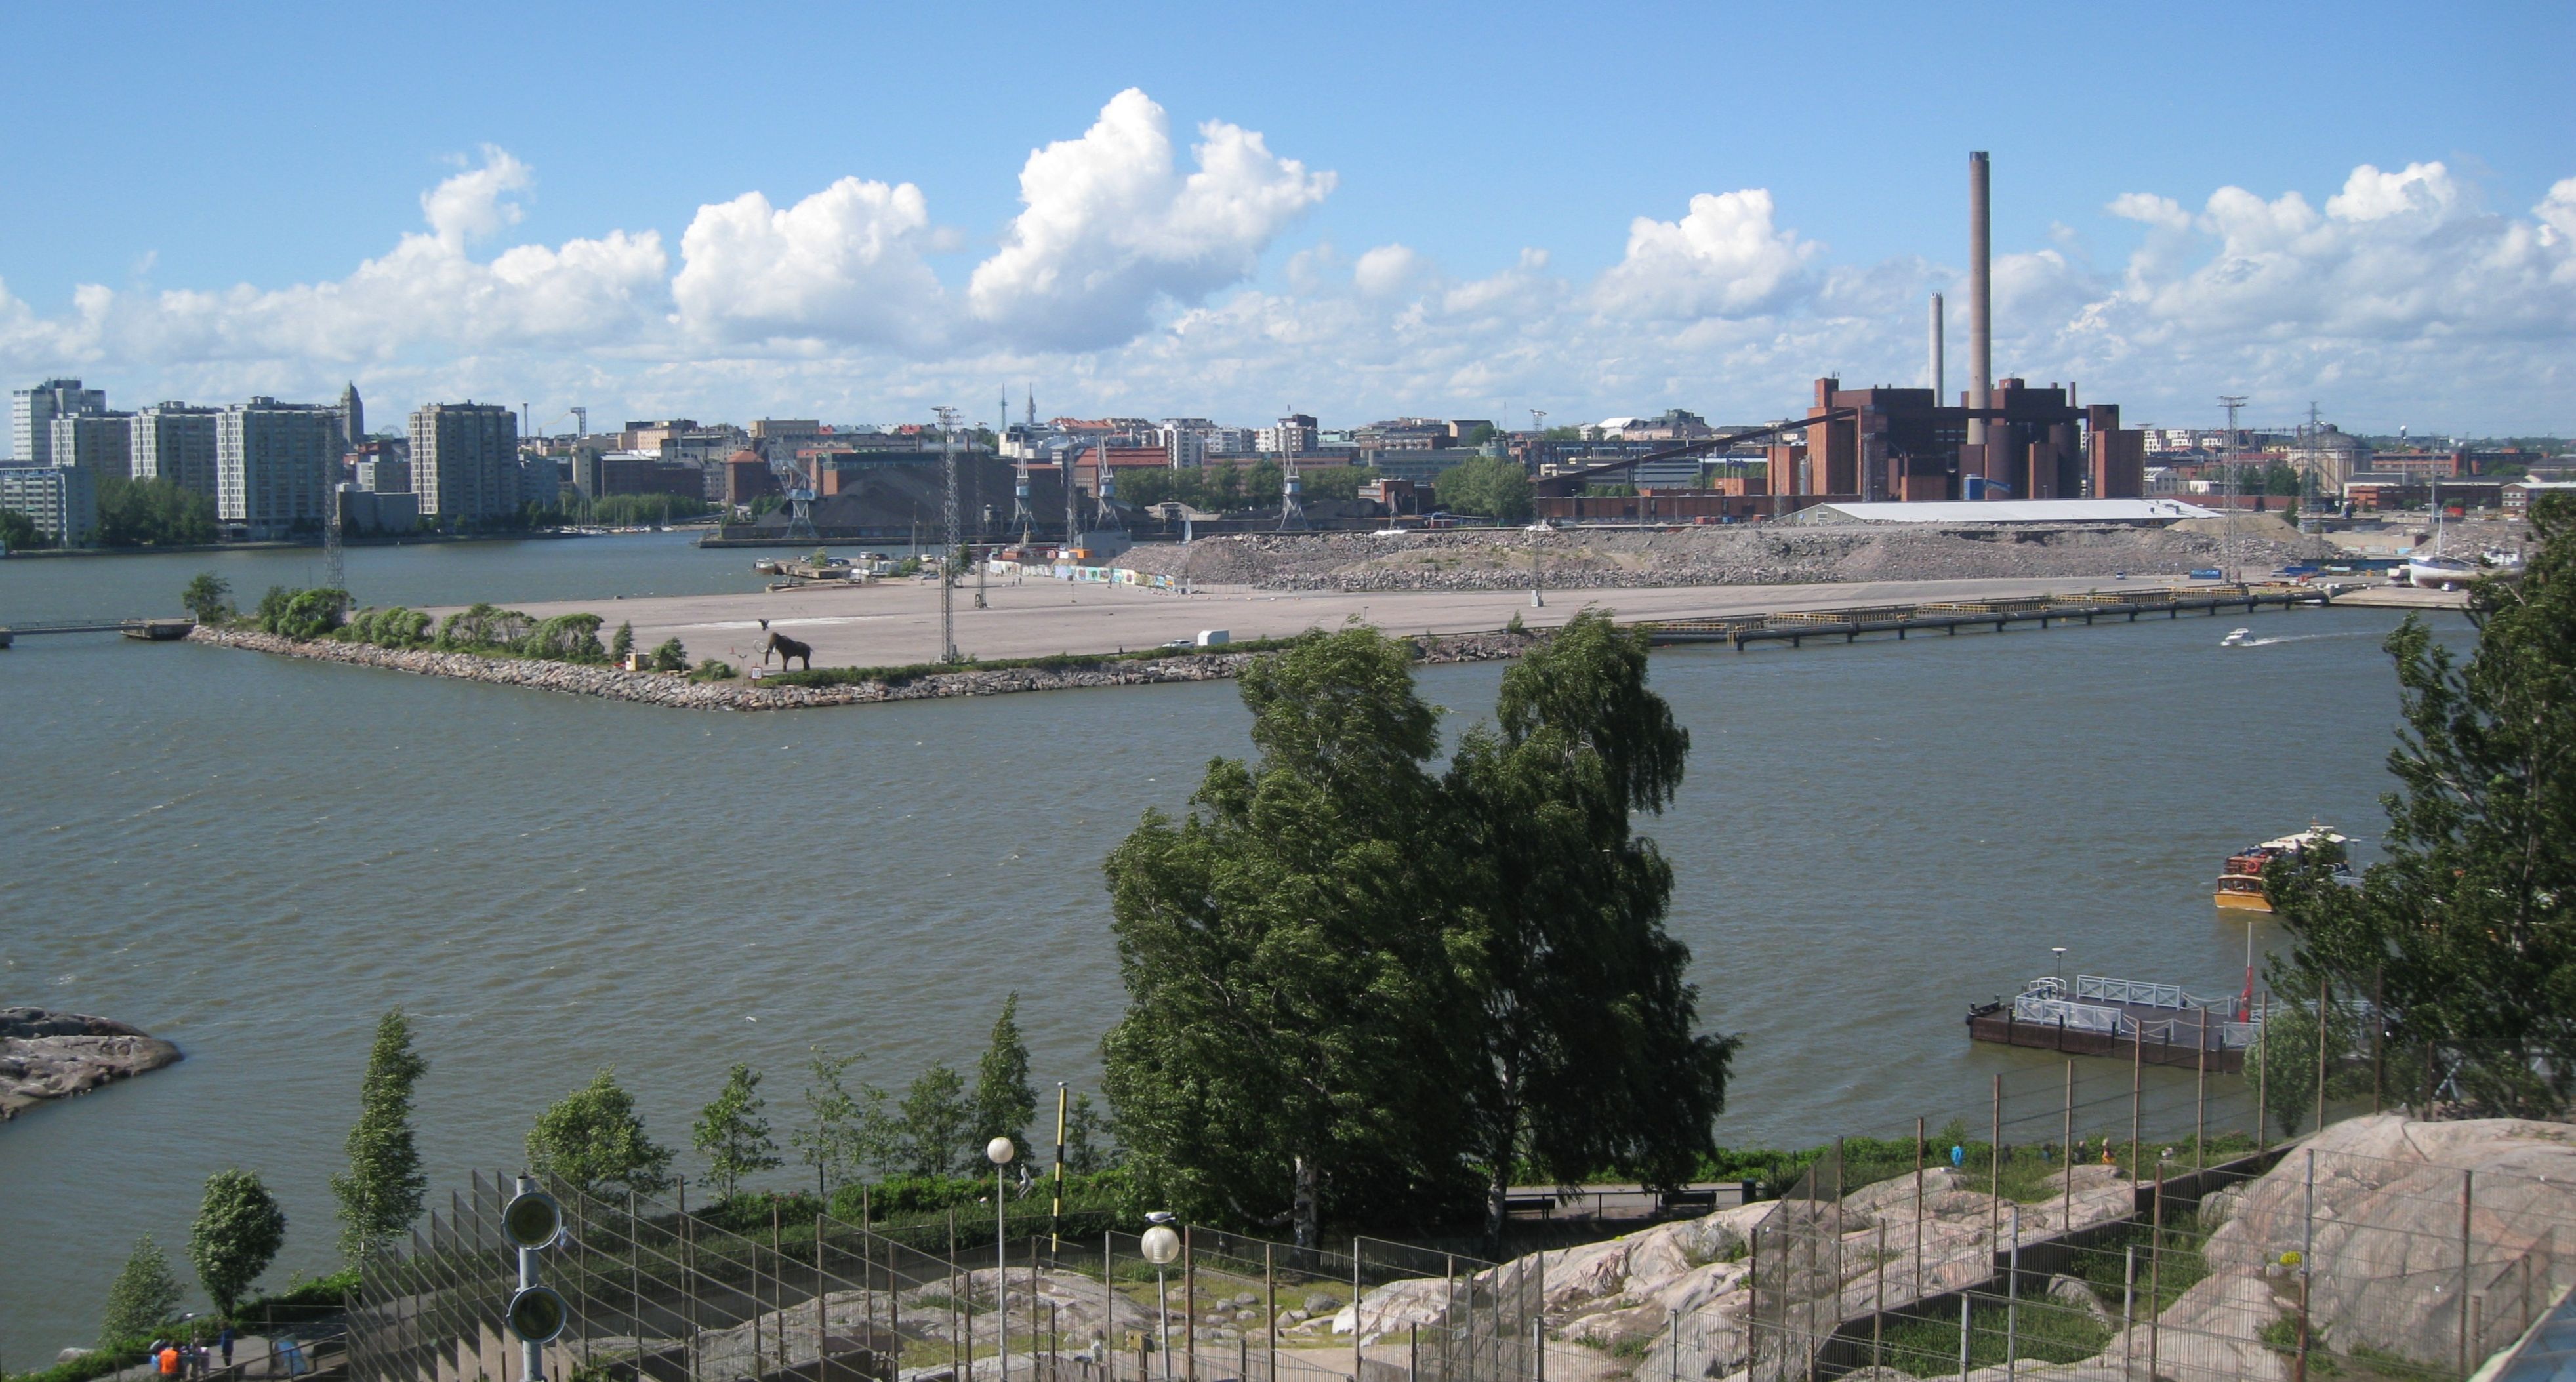
landscape, dock, skyline, city, cityscape, panorama, marina, stadium, waterway, helsinki, korkeasaari, observation tower, sport venue, the mammoth